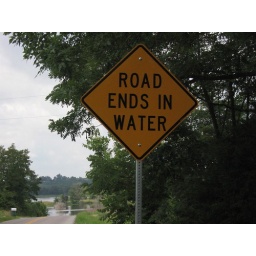
road ends in water